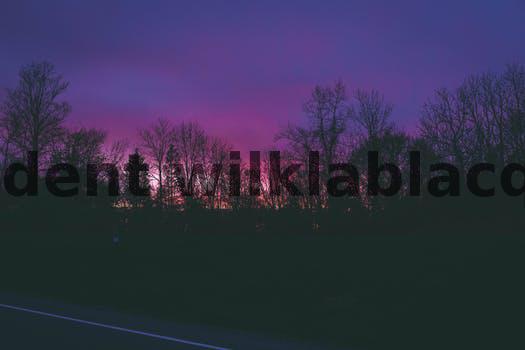
Label: Watermark